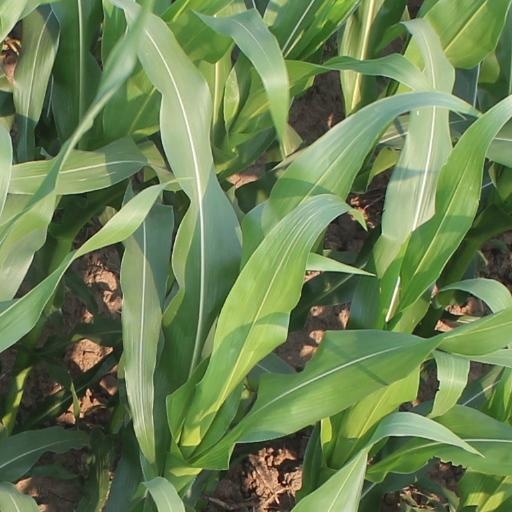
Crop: maize; corn